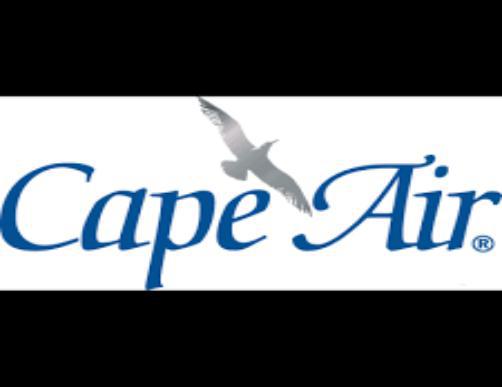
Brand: cape air
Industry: Transportation